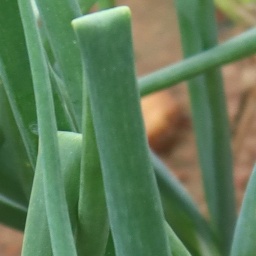
Label: healthy